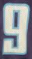
Number: 9